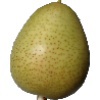
Label: Pear 1